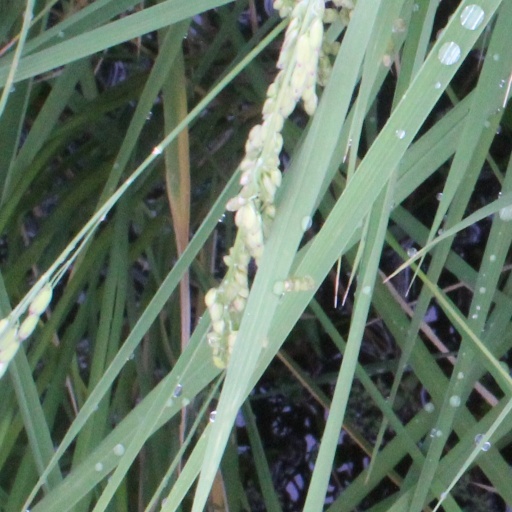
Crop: rice